Adolphe Clément-Bayard

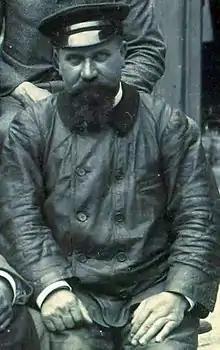
Pictured in 1899

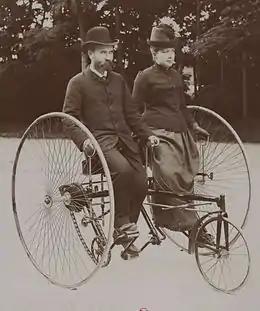
Clément and his wife, c. 1894

Gustave Adolphe Clément, known from 1909 Clément-Bayard (22 September 1855 – 10 March 1928), was a French entrepreneur. Despite being orphaned, he became a blacksmith and a "Compagnon du Tour de France." He later ventured into racing and manufacturing bicycles, pneumatic tyres, motorcycles, automobiles, aeroplanes and airships.